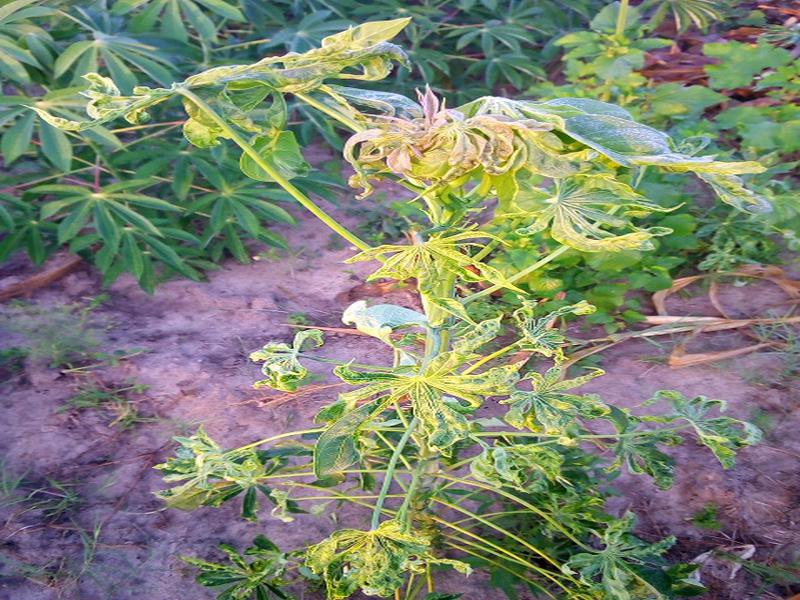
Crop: cassava
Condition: mosaic_disease